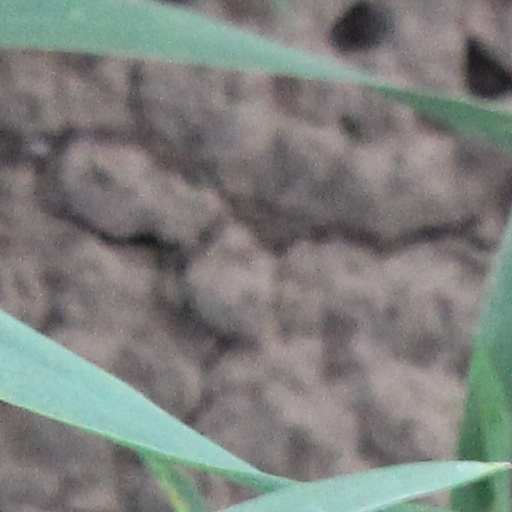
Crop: wheat